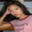
Label: woman